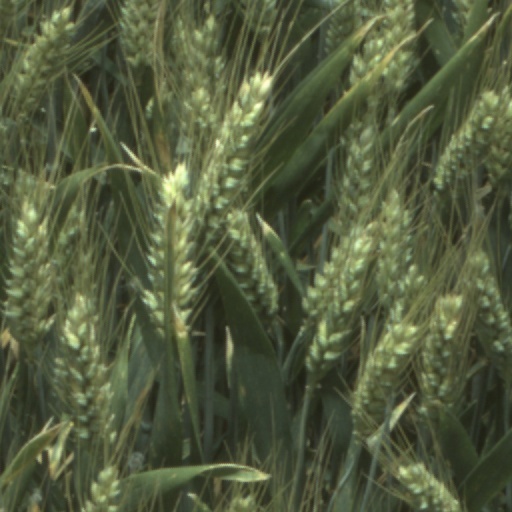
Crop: wheat